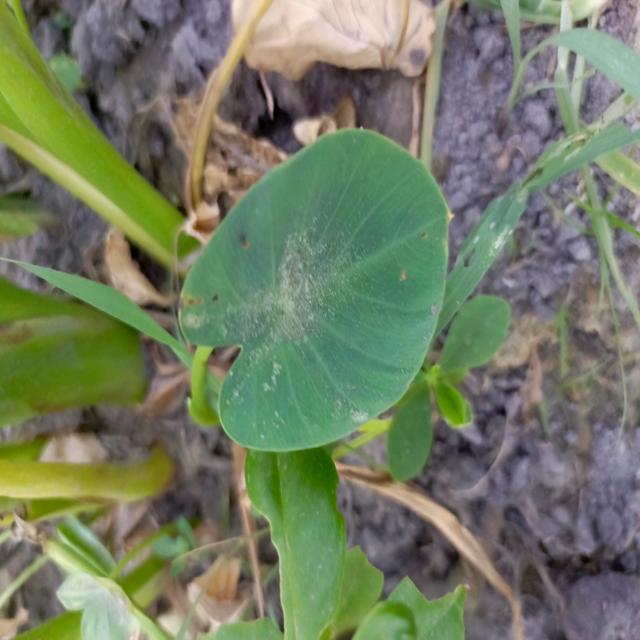
Label: Early_Blight